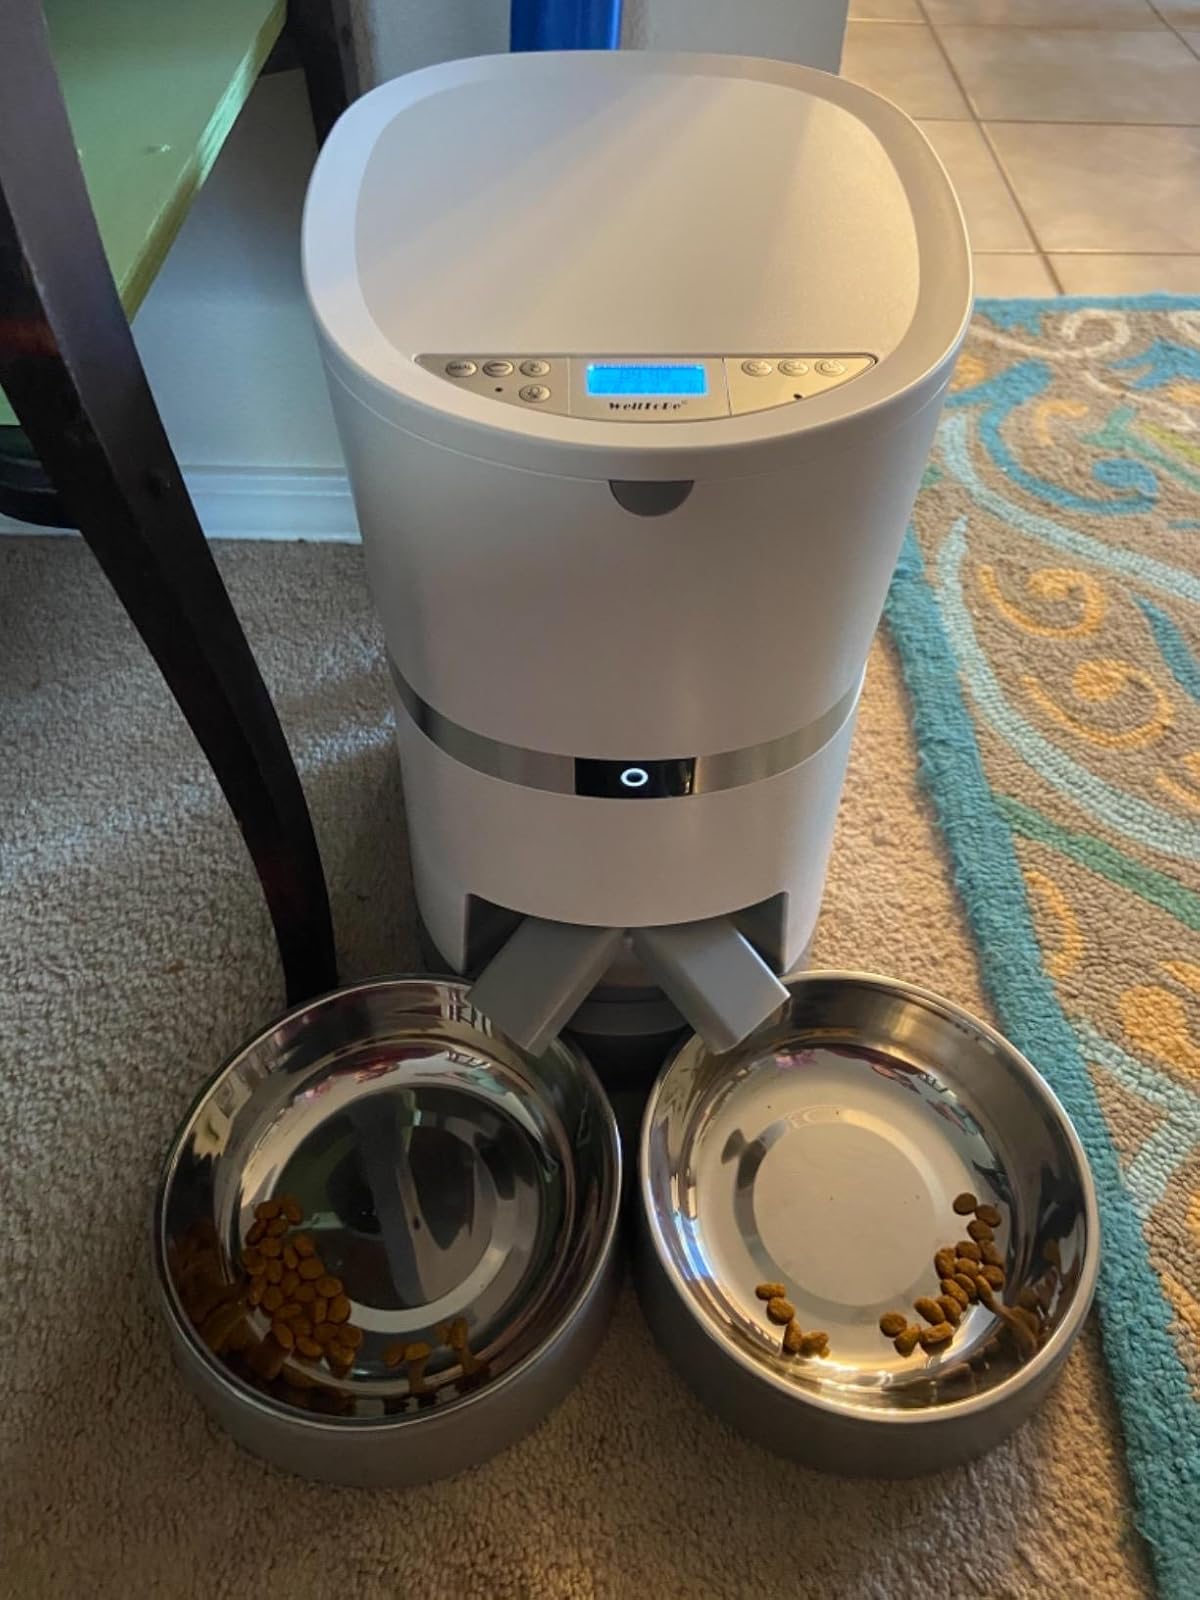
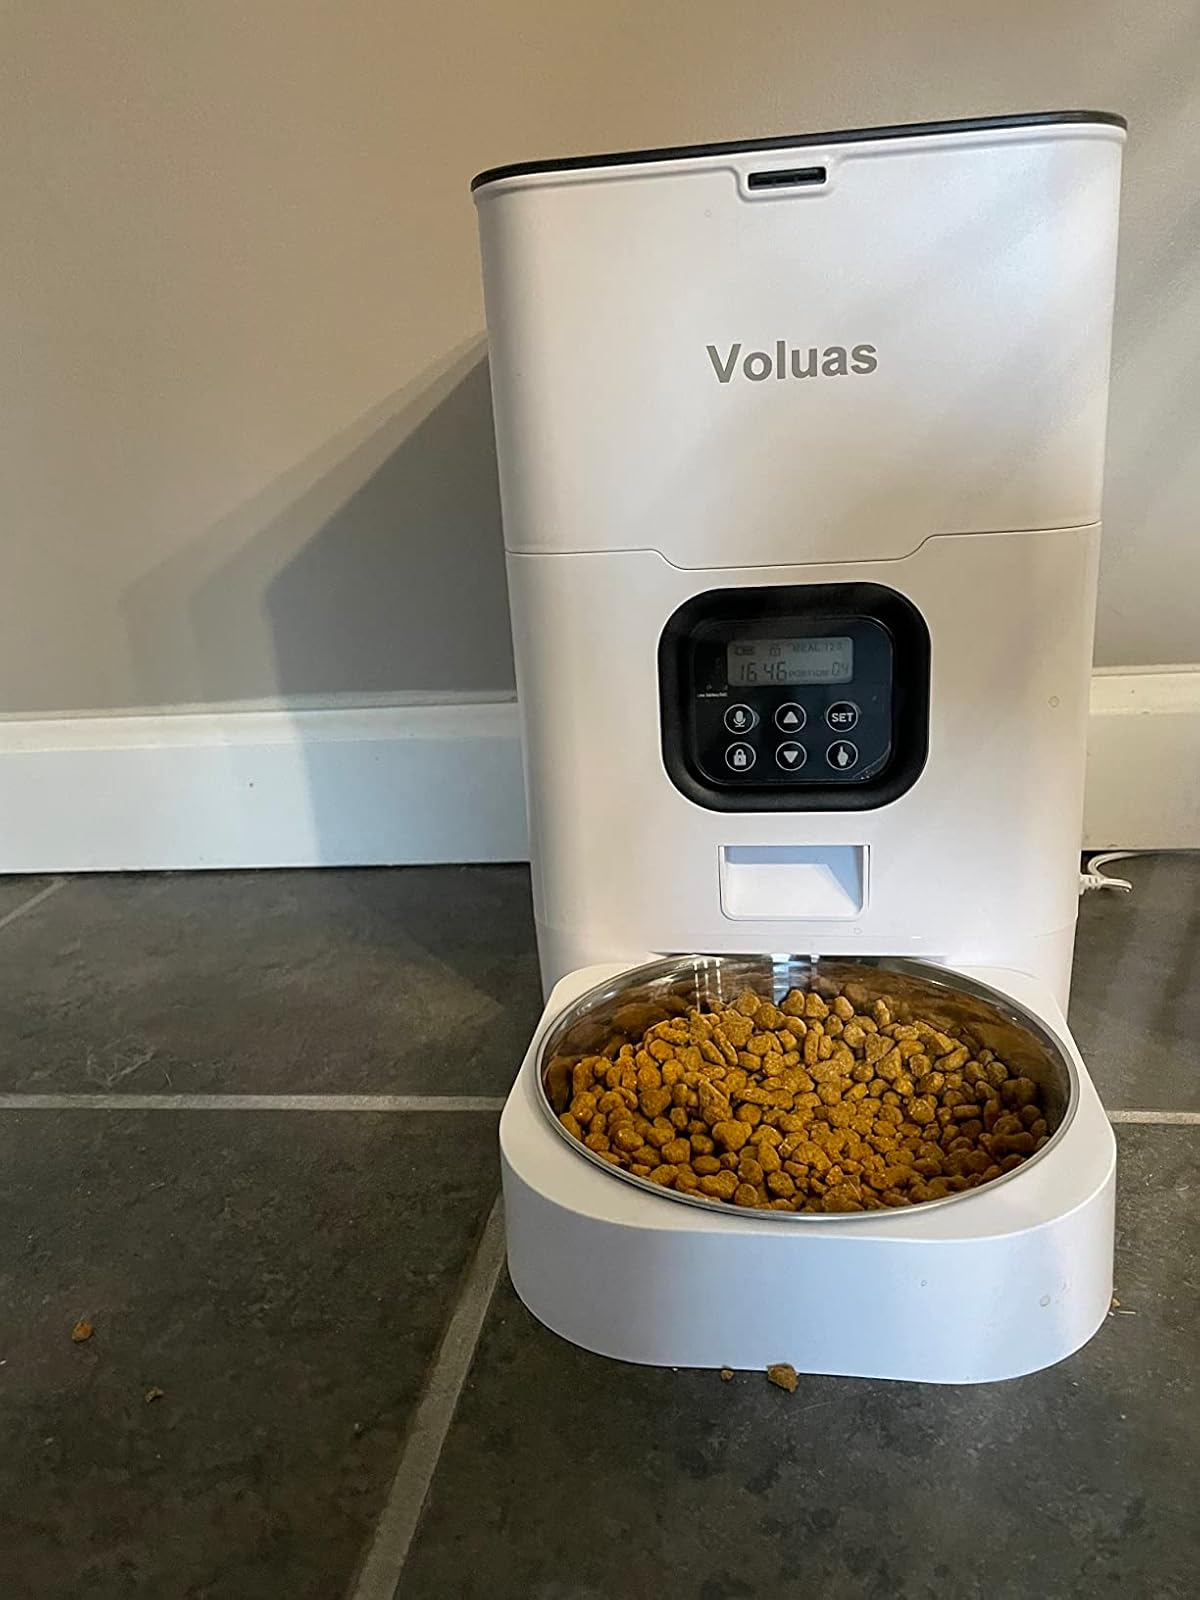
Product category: items_feeder
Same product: no